Answer in natural language. How many DogBeds are visible in the scene? Choose between the following options: 4, 2, 3, 0 or 1
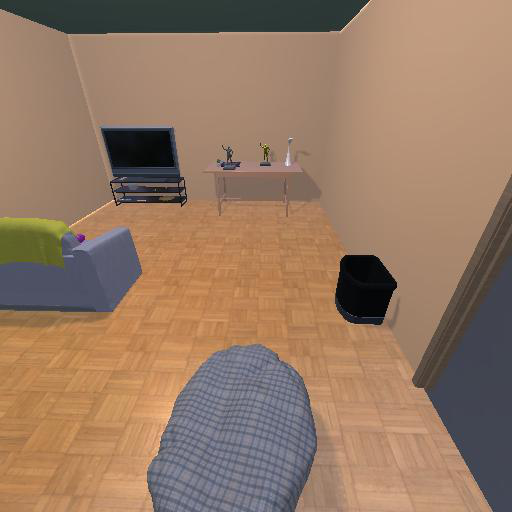
<answer>1</answer>